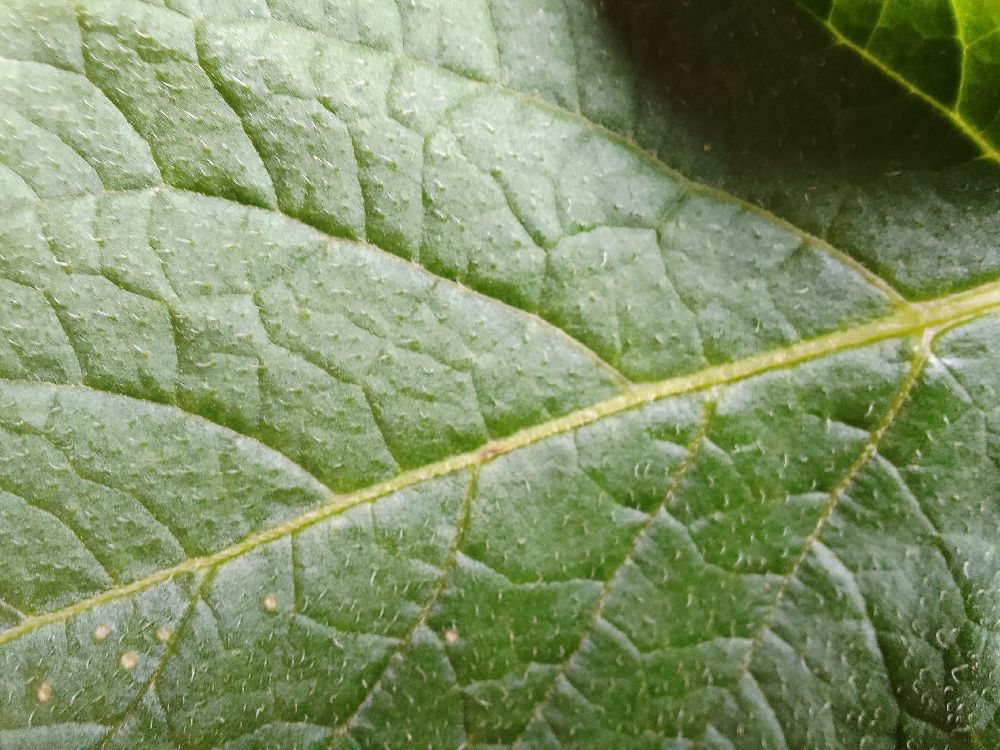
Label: Healthy